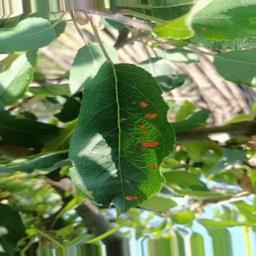
Label: Alternaria